Legal rights of women in history

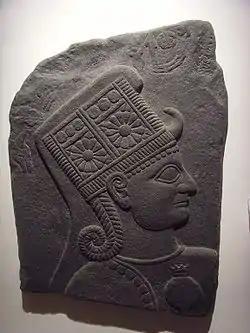
A relief from the Turkish and Islamic Arts Museum depicting Kubaba as a goddess who was worshipped by the Hittites.

Another example of the Hittites' acceptance of women holding significant power is Kubaba, who was a Mesopotamian queen who ruled in her own right during the Early Dynastic Period or Kish III. She is also the only female who is on the Sumerian King List. The Weidner Chronicle also positively mentions her as "obtaining sovereignty" from Marduk. Her name is mentioned favorably by scribes in omen texts, and much of her reign has been expanded to included a sizable portion of legend. The reason she is connected to the Hittites is because she was turned into a goddess they worshipped. In fact, she had a significant cult around her. The first evidence of her existence as a deity is from early 18th century BCE. She was also worshipped by other societies in the Near East, including the Phrygians and Assyrians. She was a mother-goddess who was often depicted by the Hittites in bird form.